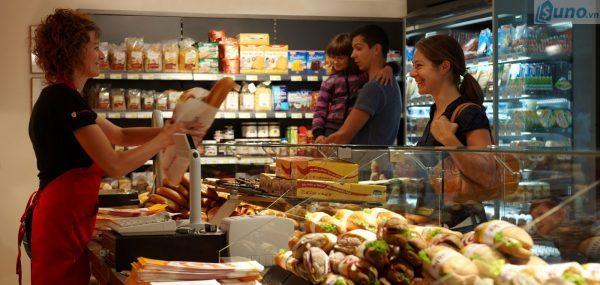
người phụ nữ đeo tạp dề đỏ thì có mái tóc xoăn